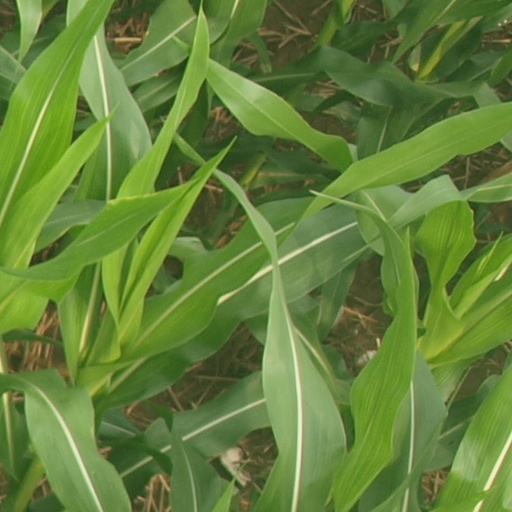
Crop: maize; corn